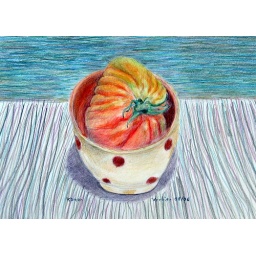
Tomato in spotted bowl (drawing by R Kamen)